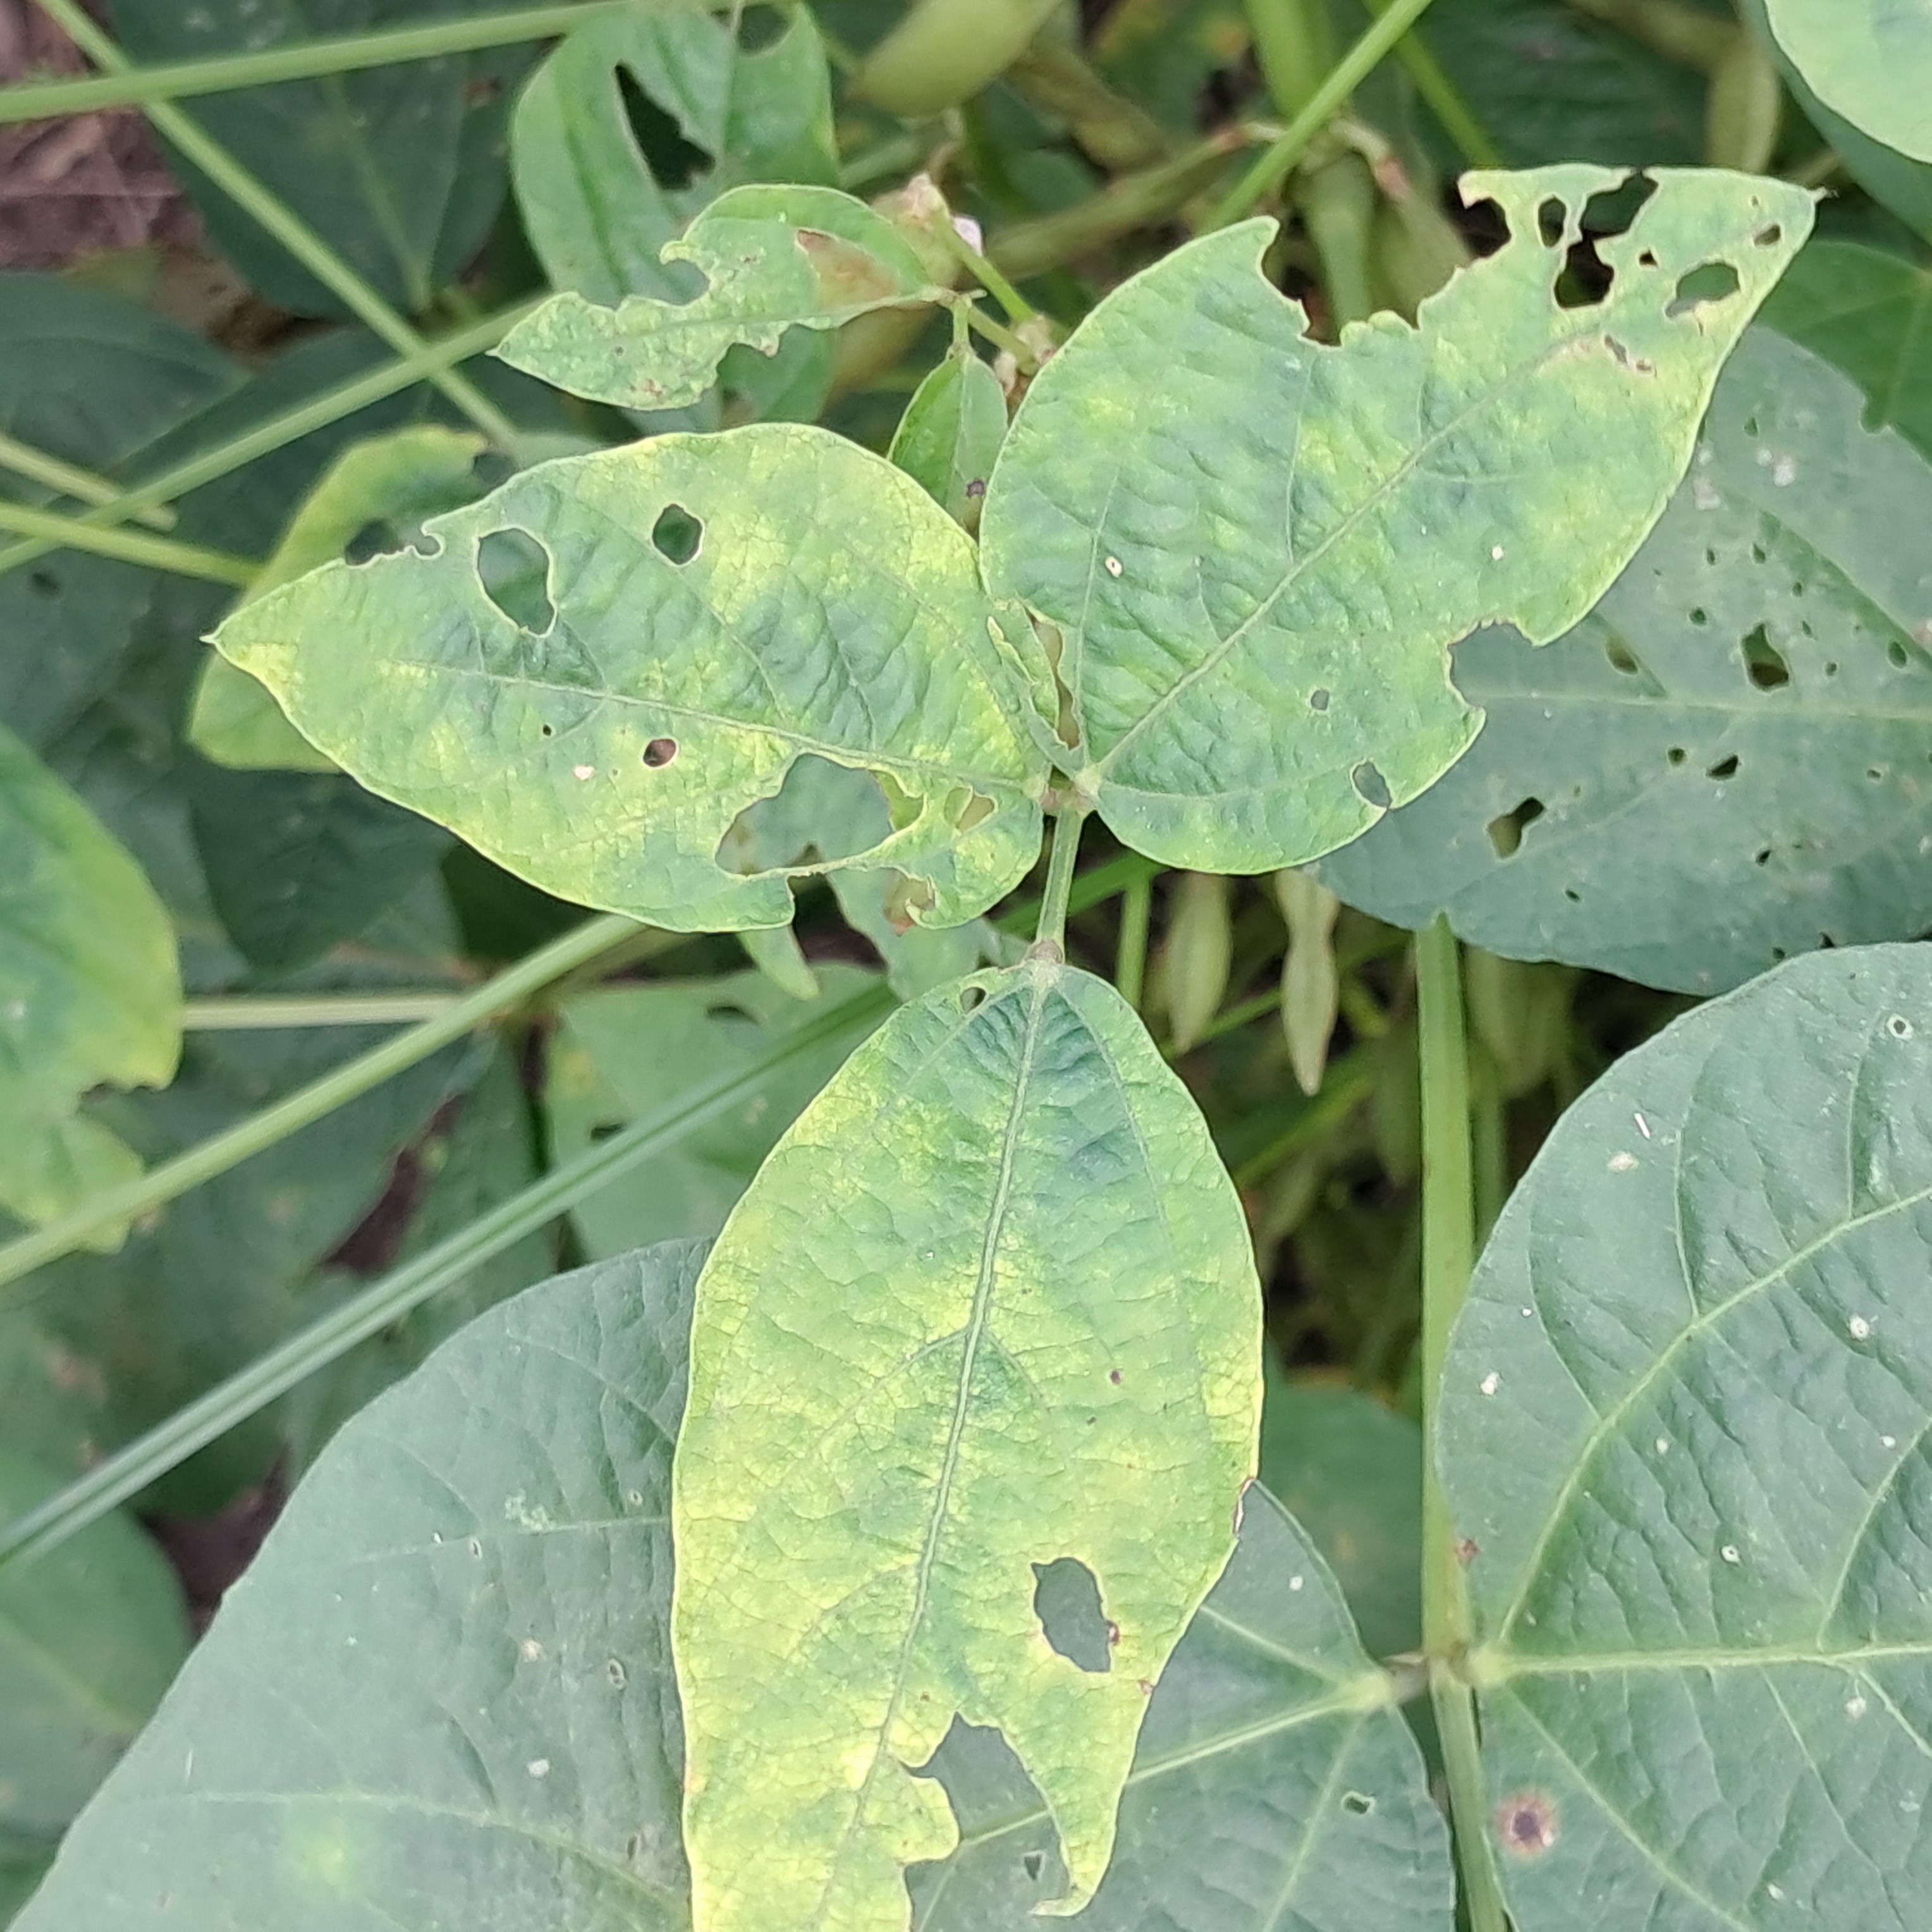
Label: Mosaic